Santa Maria della Misericordia, Falconara Marittima

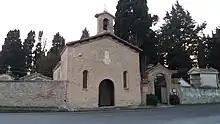
Santa Maria della Misericordia

Santa Maria della Misericordia is a former church located on Via Santa Maria near the cemetery of Castelferretti, in Falconara Marittima, province of Ancona, region of Marche, Italy.